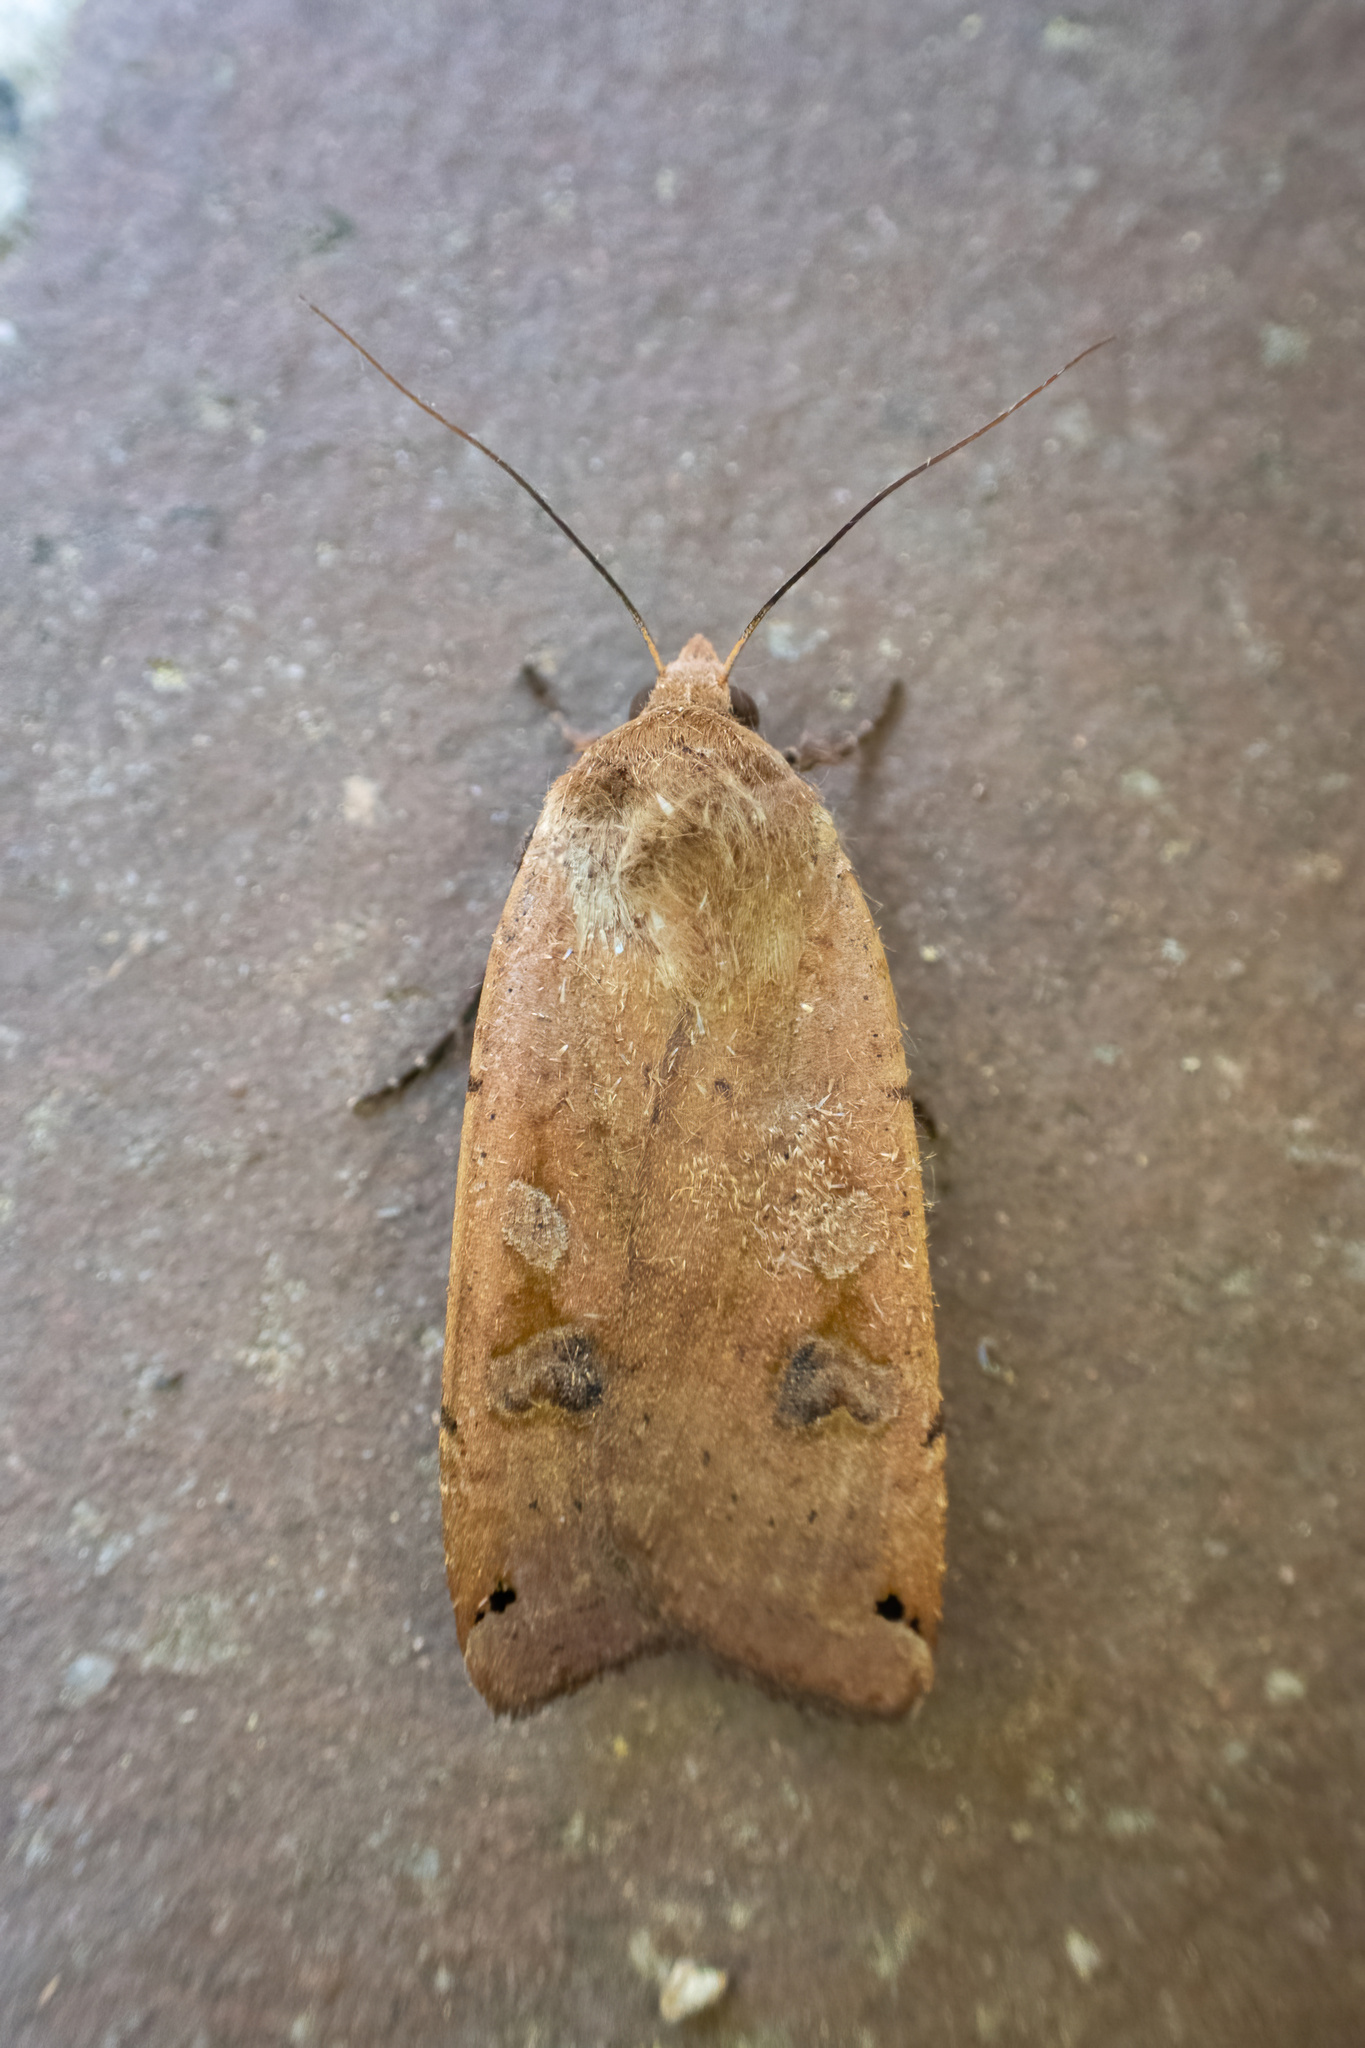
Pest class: cutworms